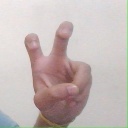
अक्षर: ई